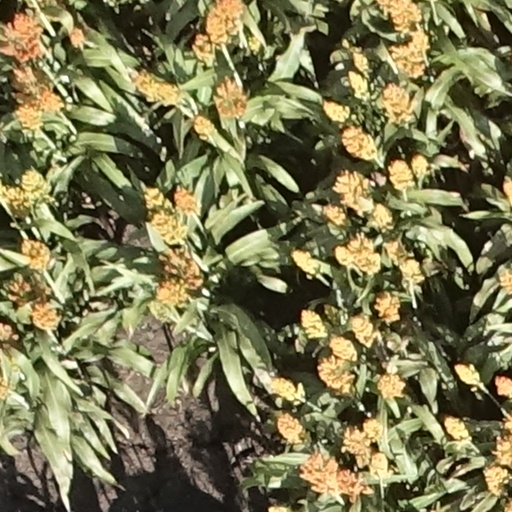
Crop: sorghum